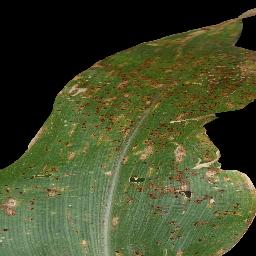
Label: Corn___Common_rust